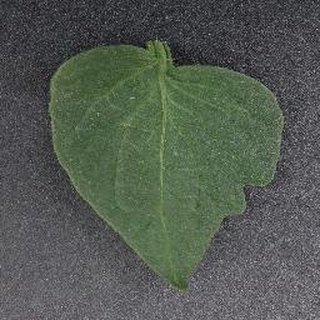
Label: healthy_tomato